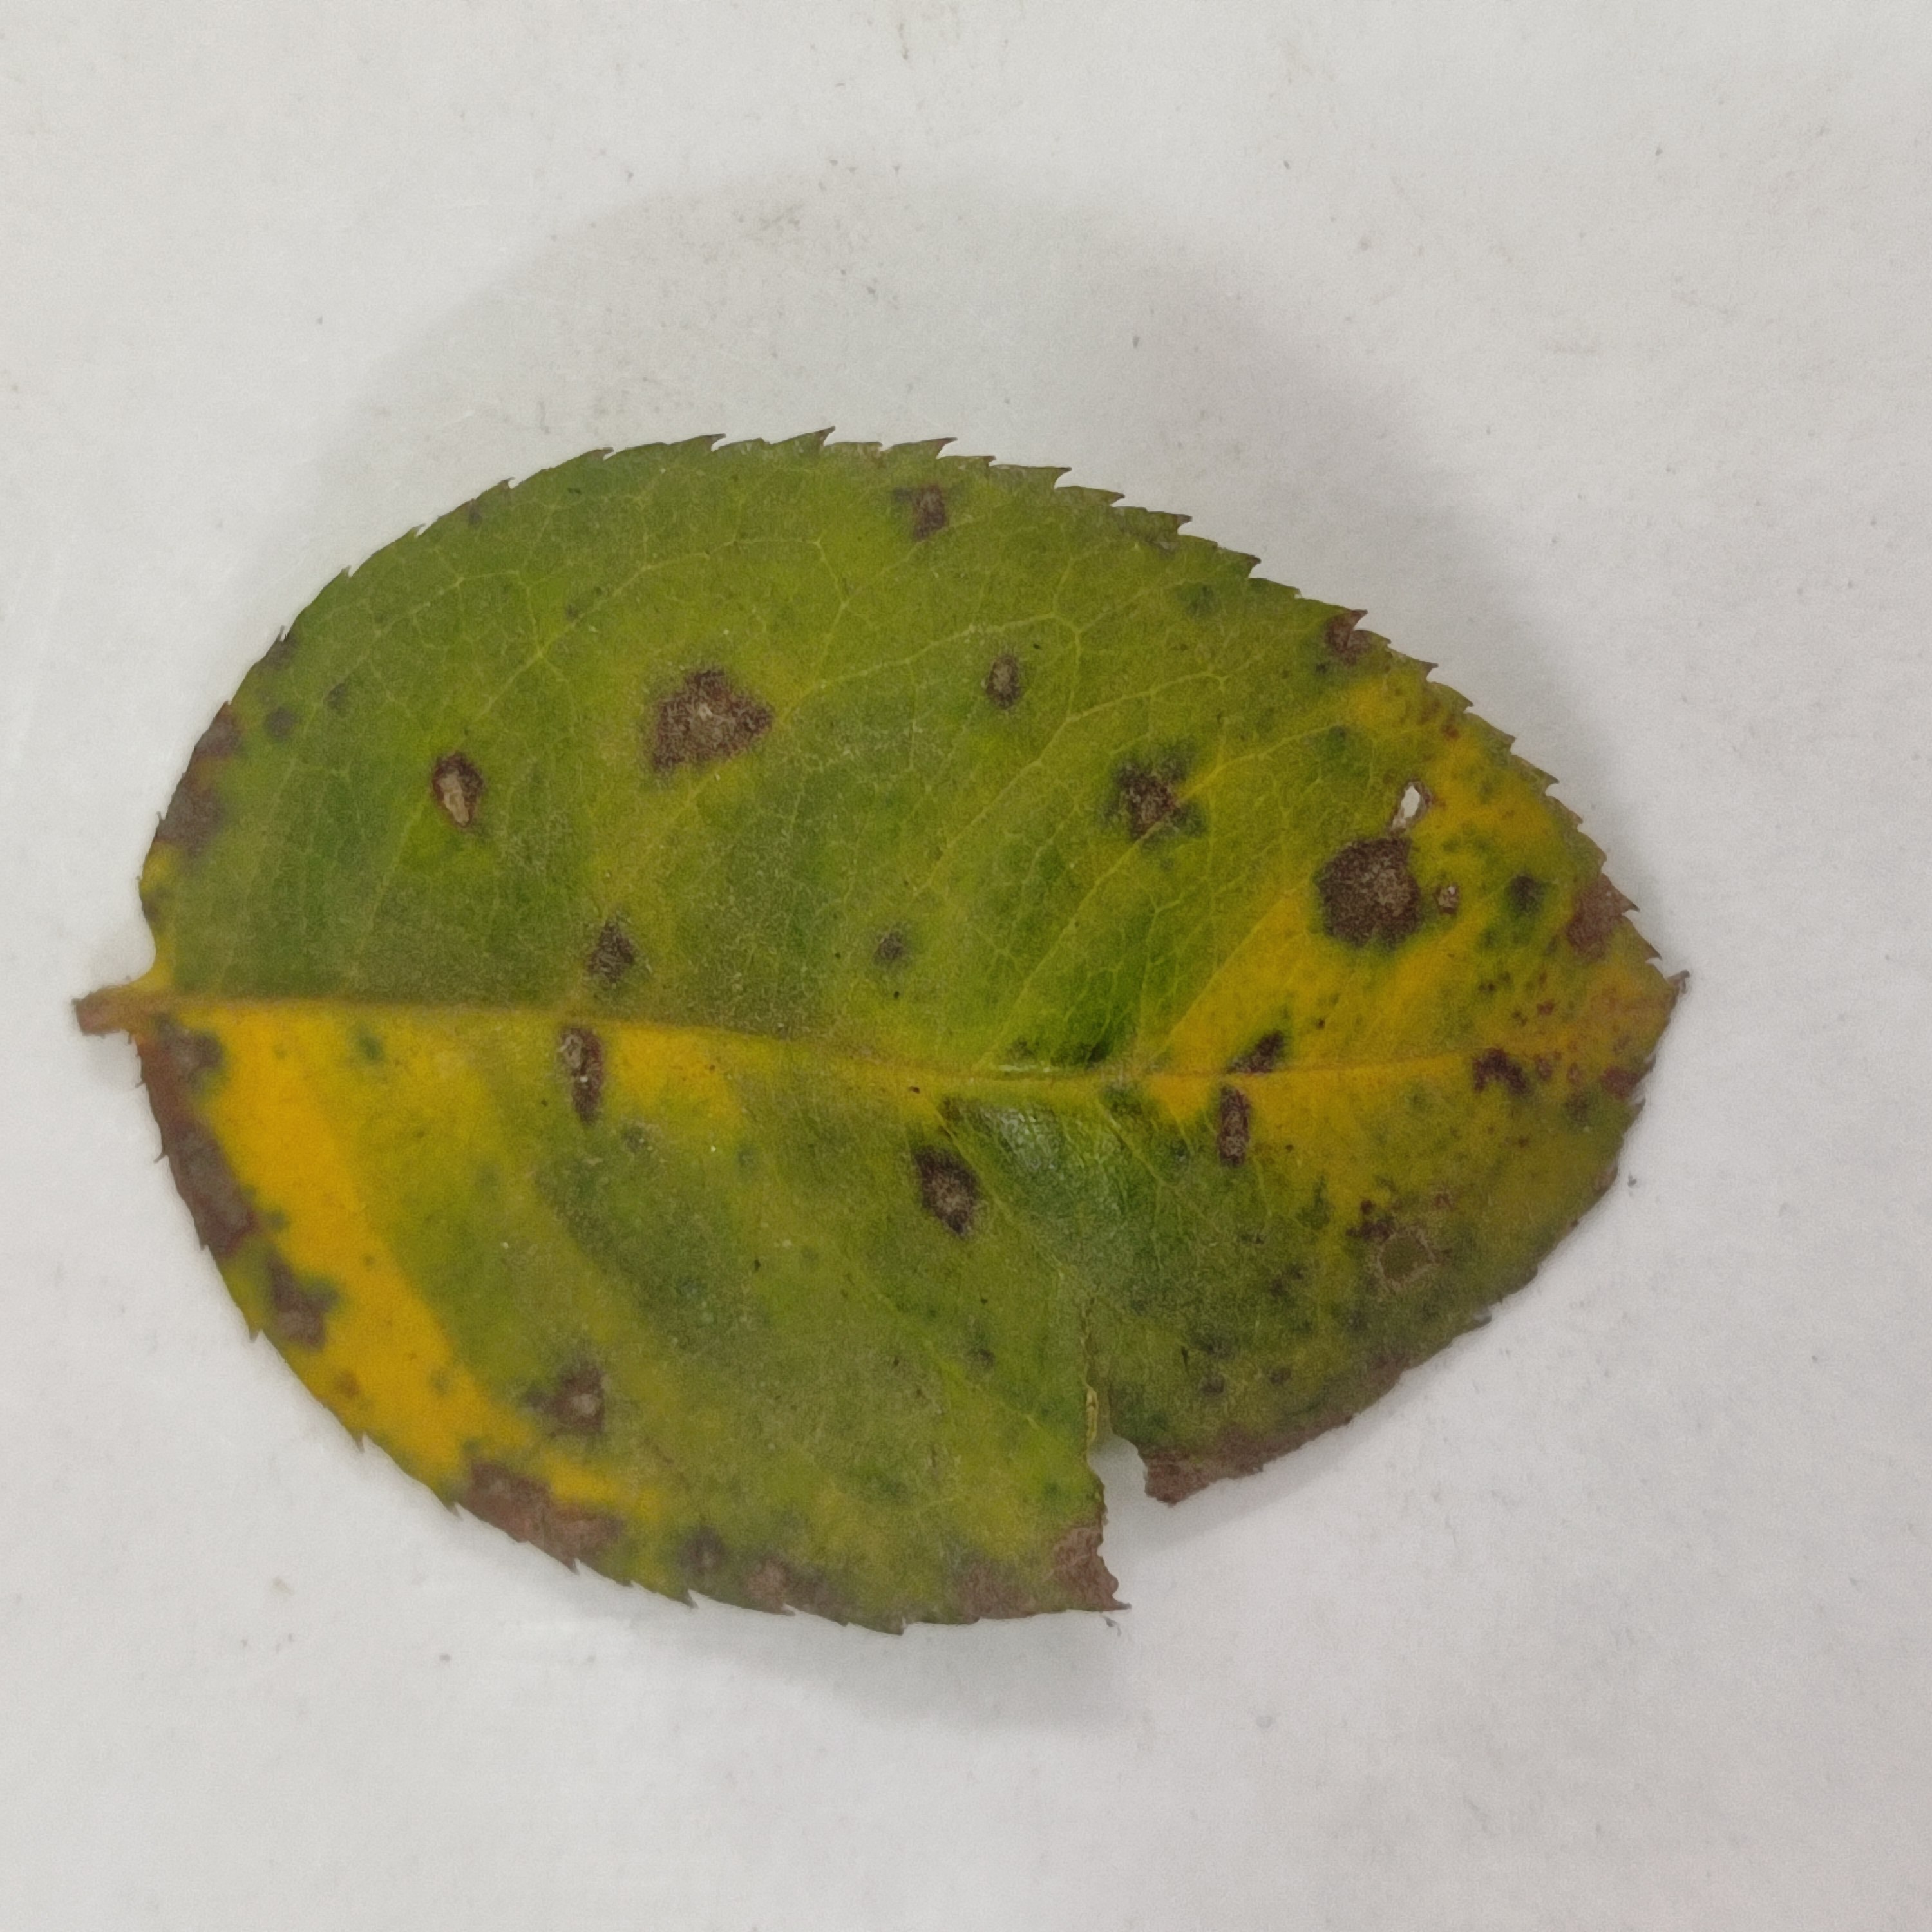
Label: Black Spot